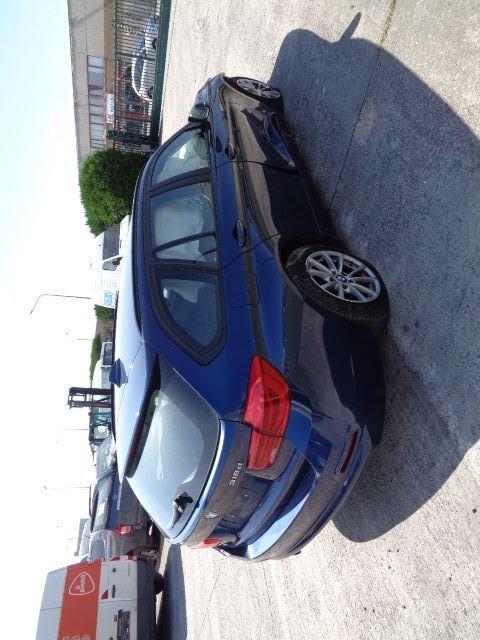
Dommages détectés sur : porte avant droite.
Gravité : mineur